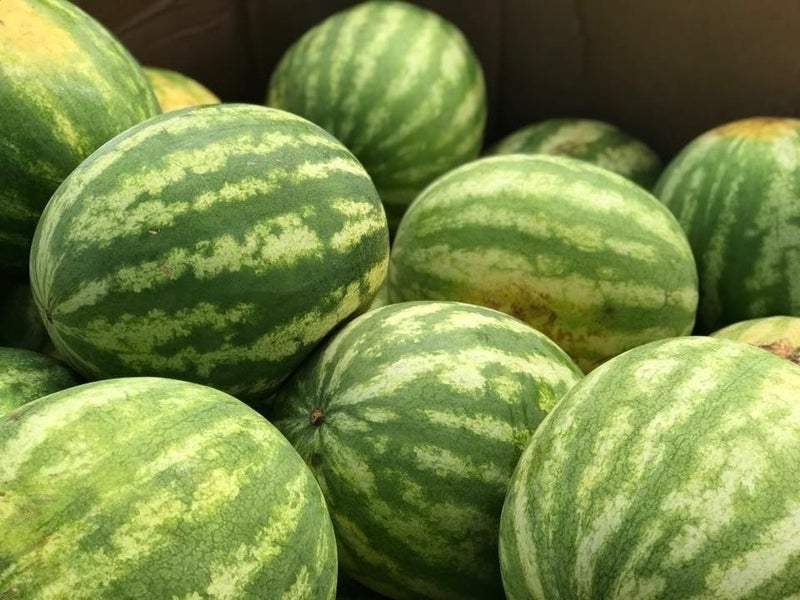
Label: Watermelon